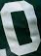
Number: 0